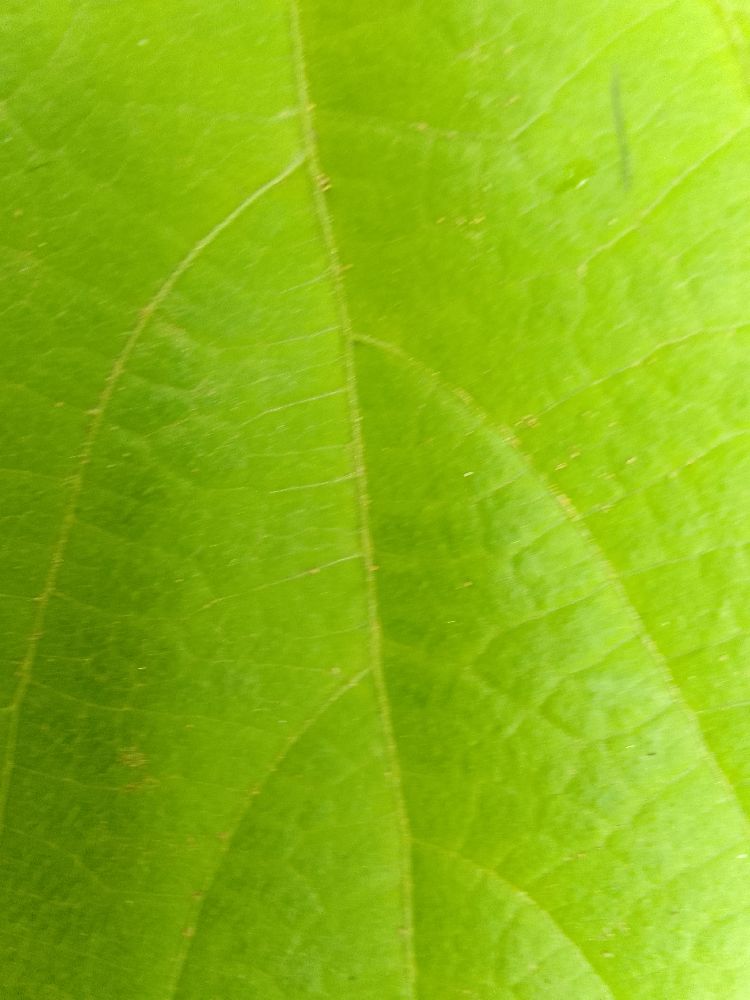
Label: healthy